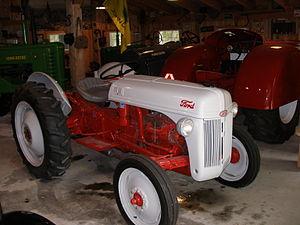
Le Tracteur Ford série N est une gamme de tracteurs agricoles de ferme produit par Ford entre 1939 et 1952, couvrant les modèles 9N, 2N, et 8N.